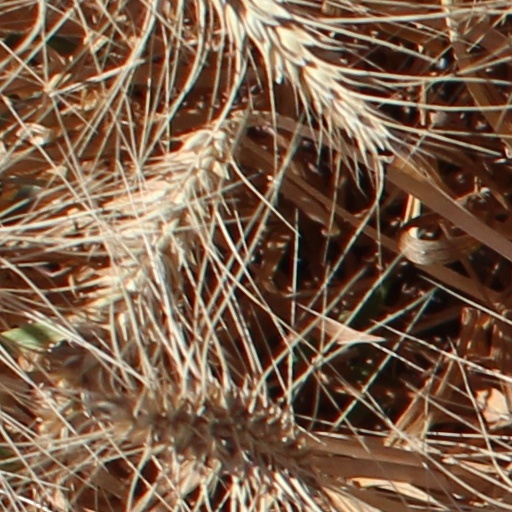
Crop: wheat